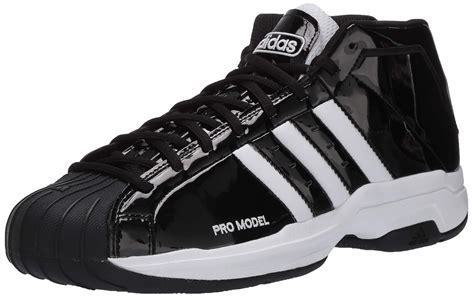
Brand: Adidas
Model: Pro Model